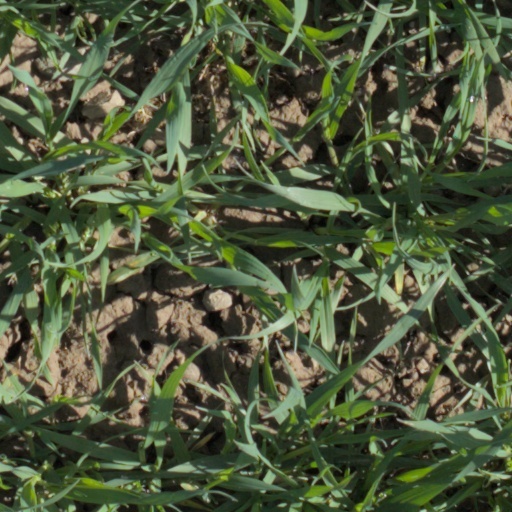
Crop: wheat